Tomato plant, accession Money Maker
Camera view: vertical (180 deg); turntable rotation: 210 degrees
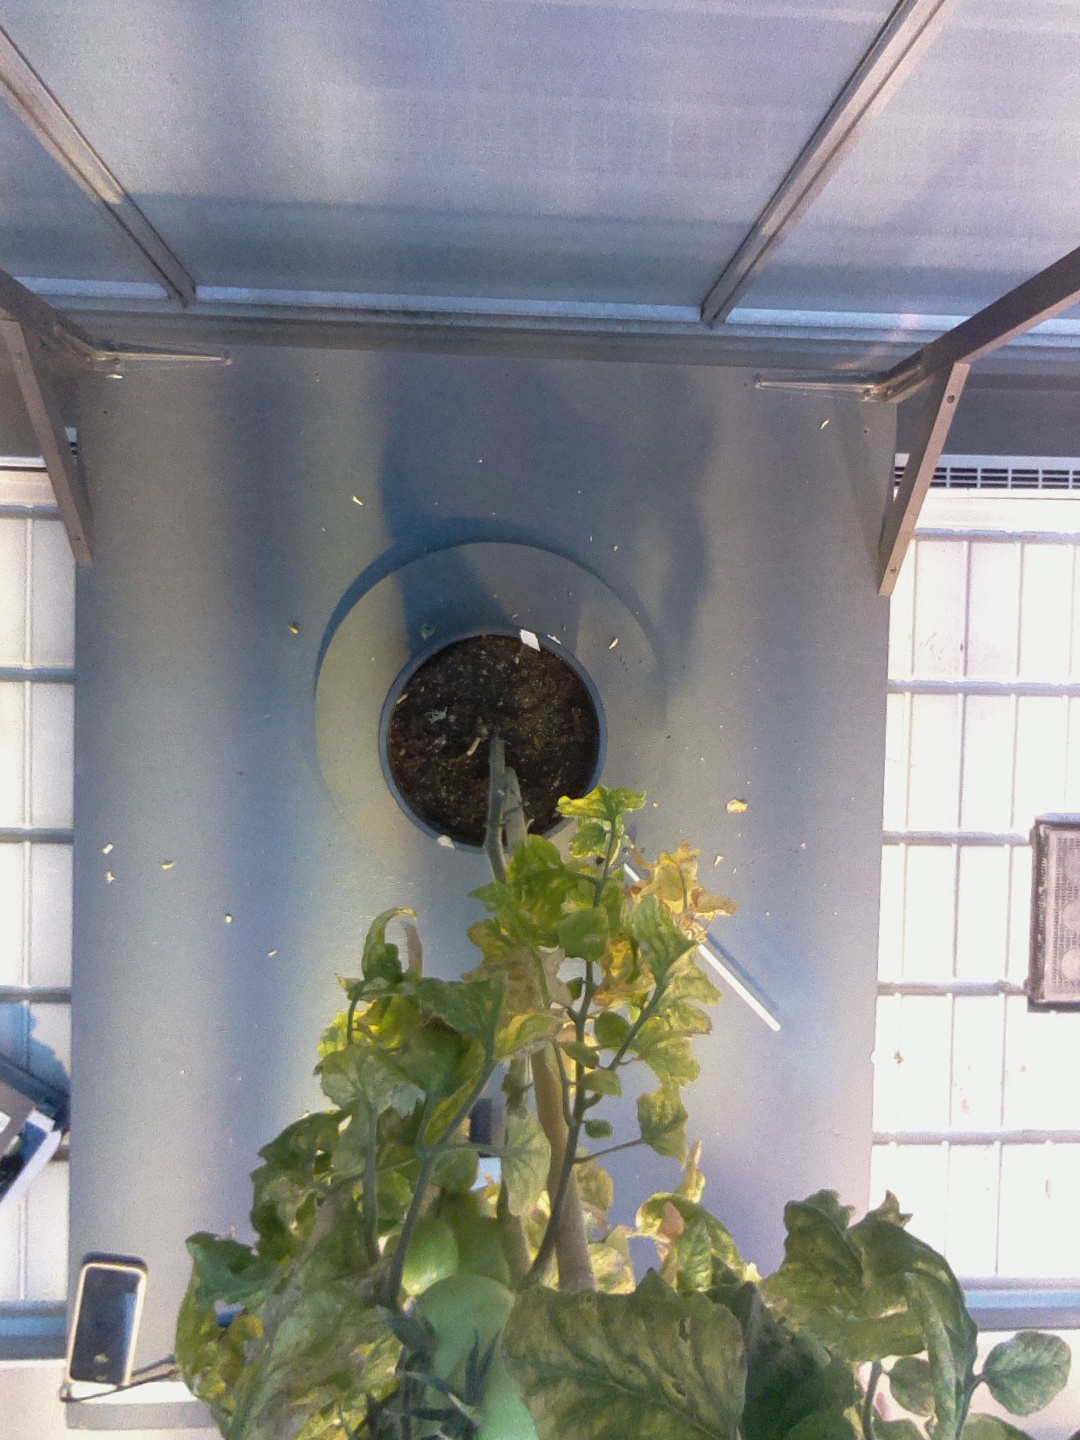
BBCH growth stage 79: 90% -100% of final fruit size